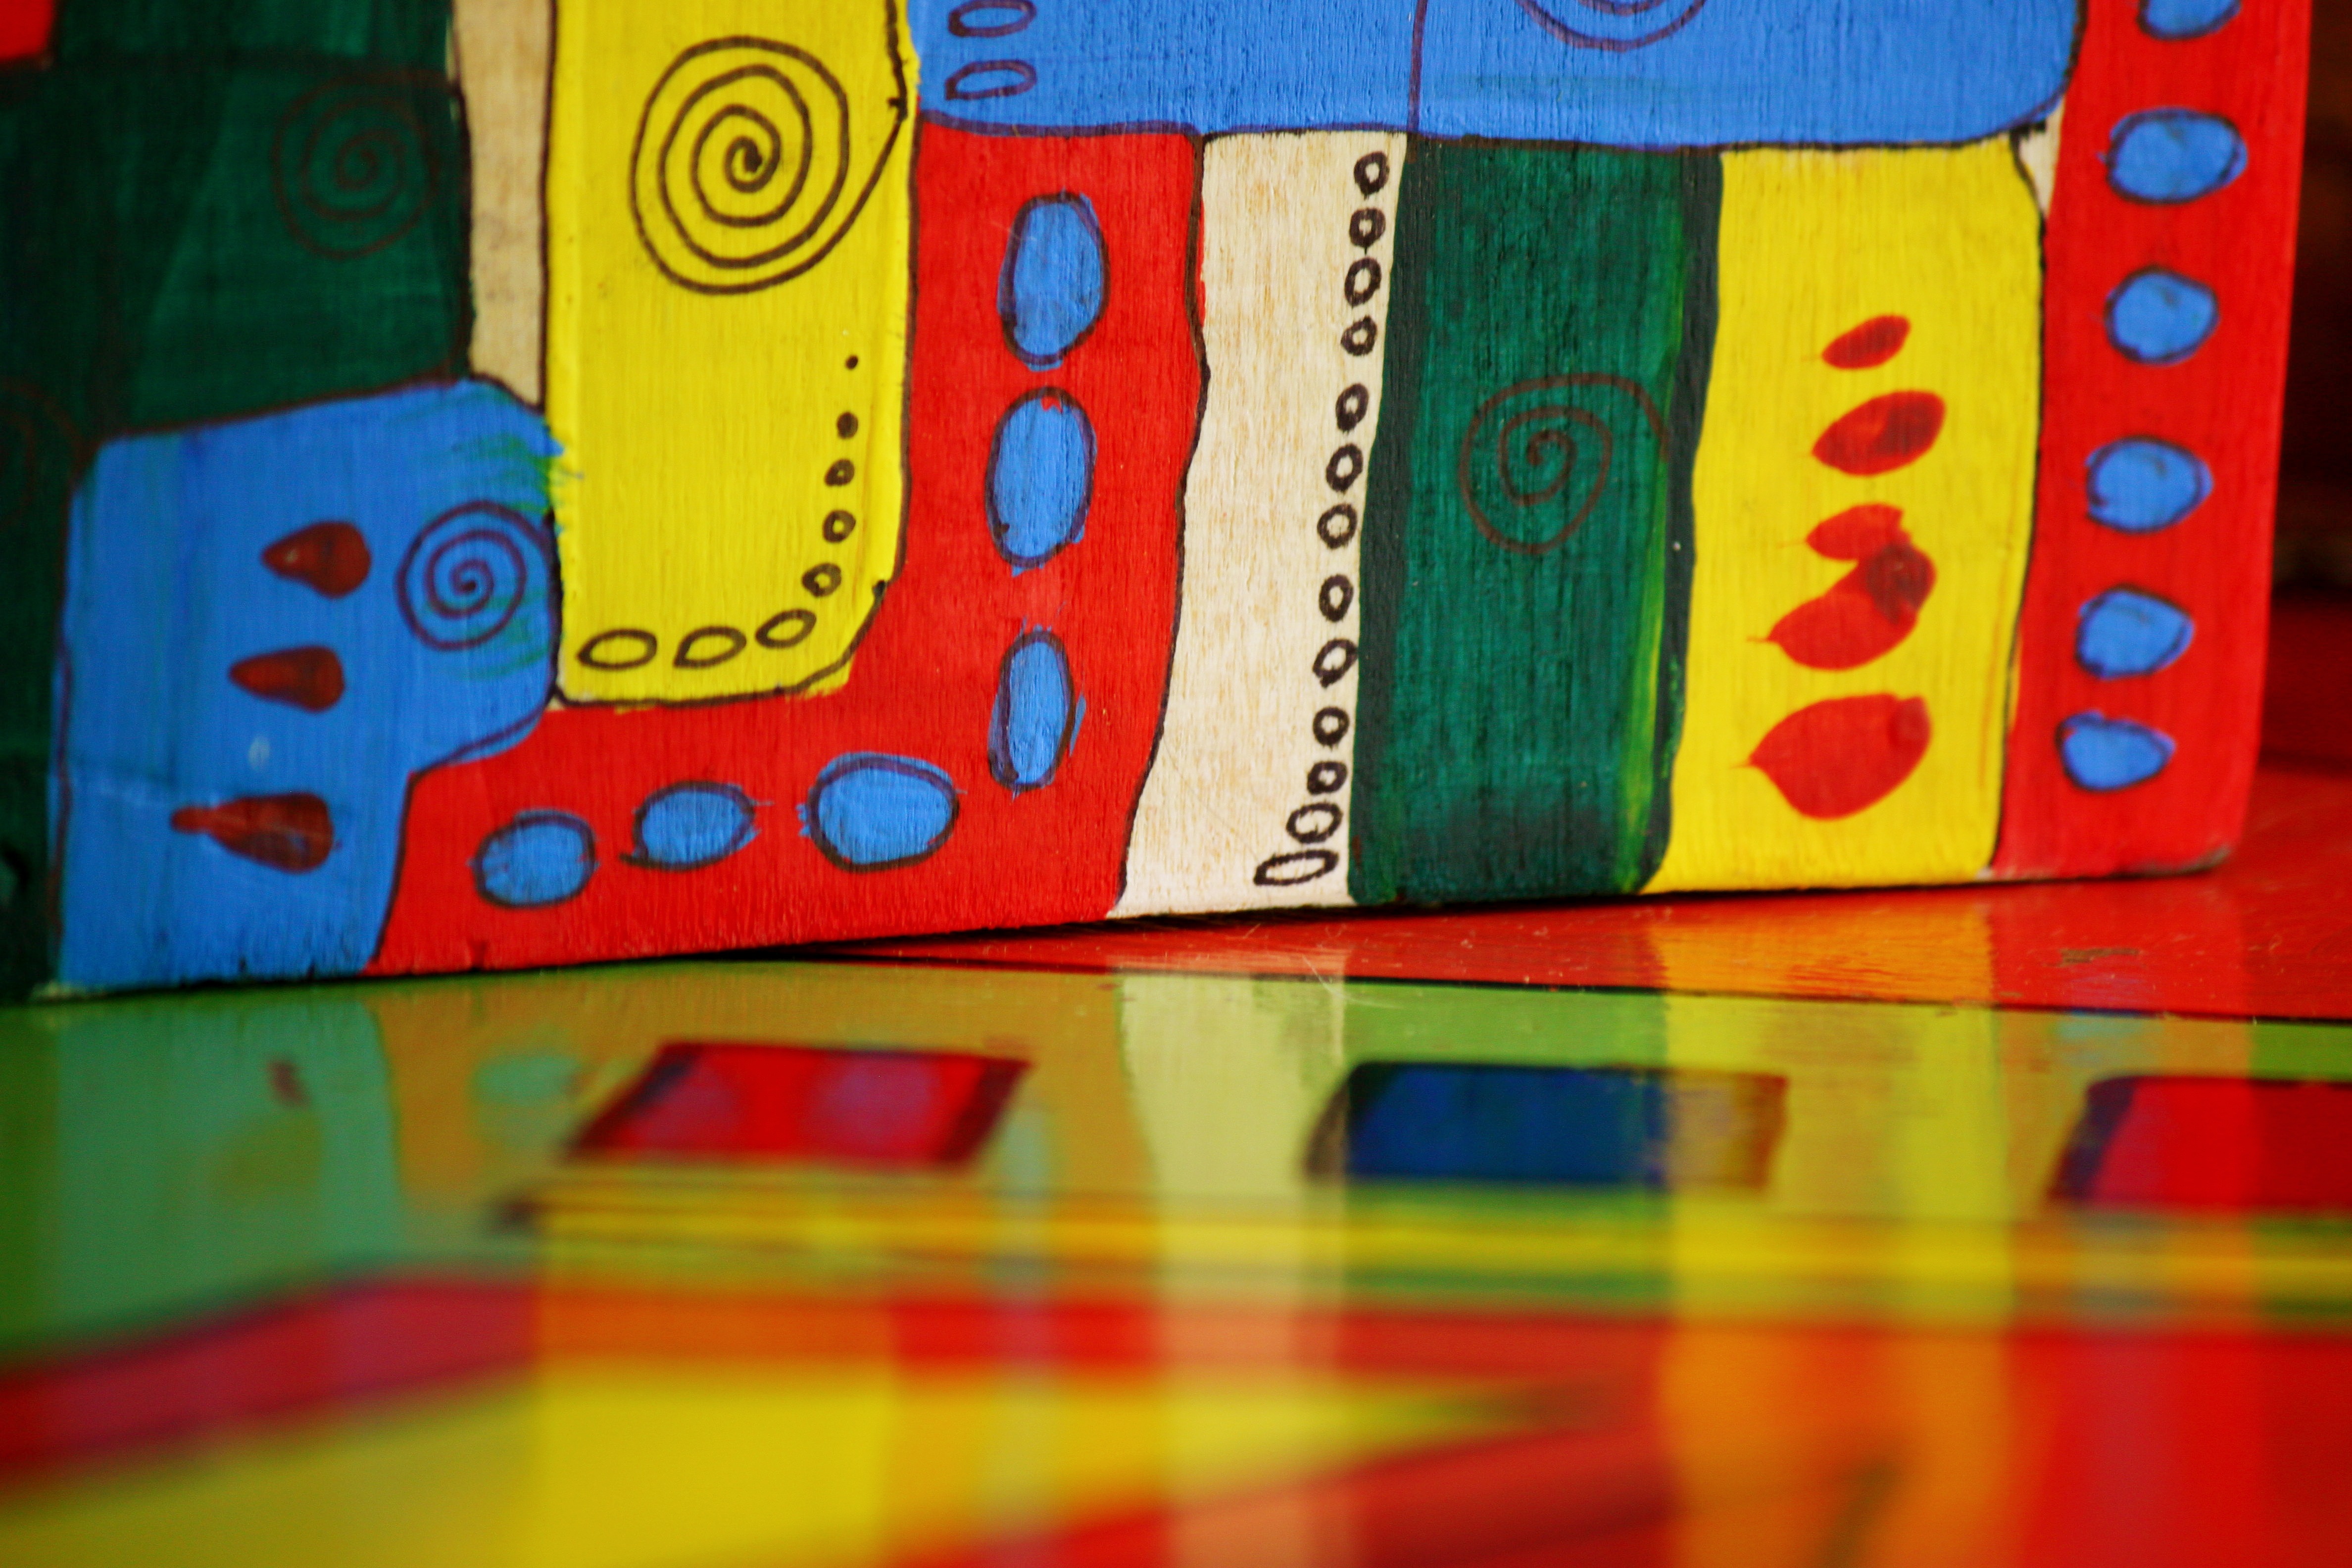
abstract, wood, red, color, colorful, yellow, material, painting, pictures, textile, art, colors, shape, child art